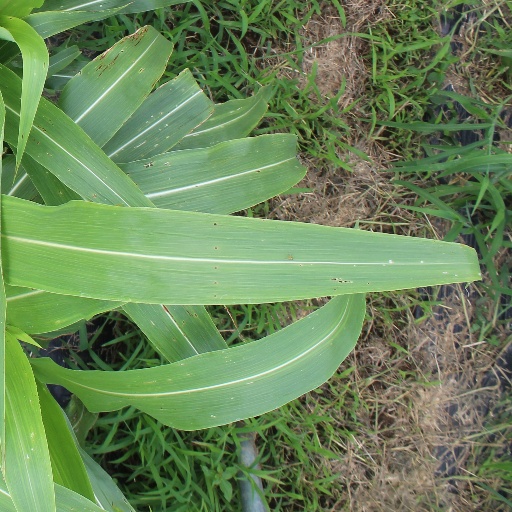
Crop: sorghum